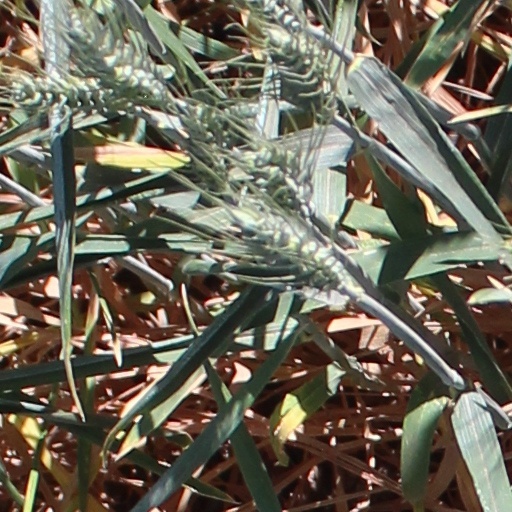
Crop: wheat